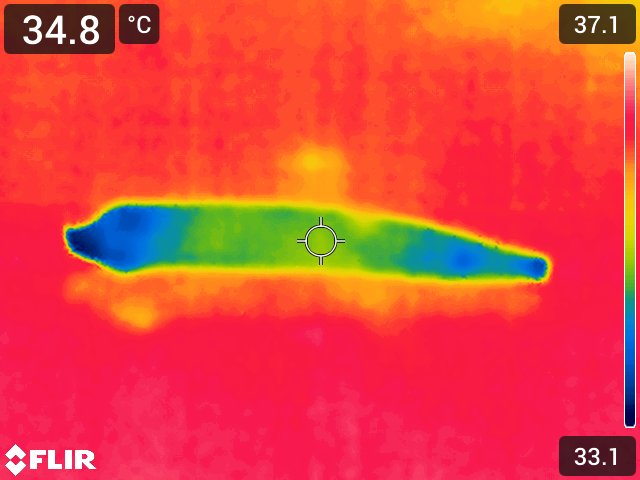
Maturity: over_matured